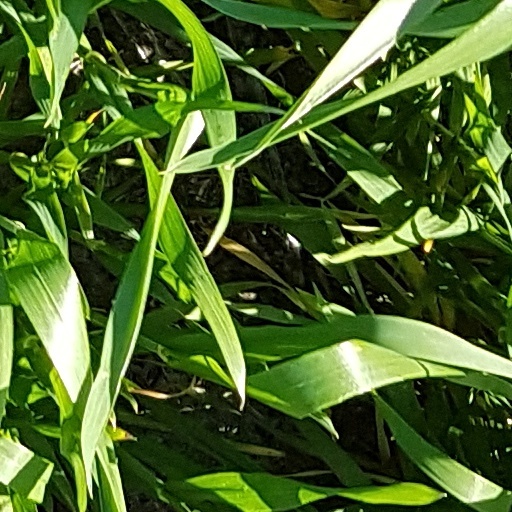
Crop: wheat